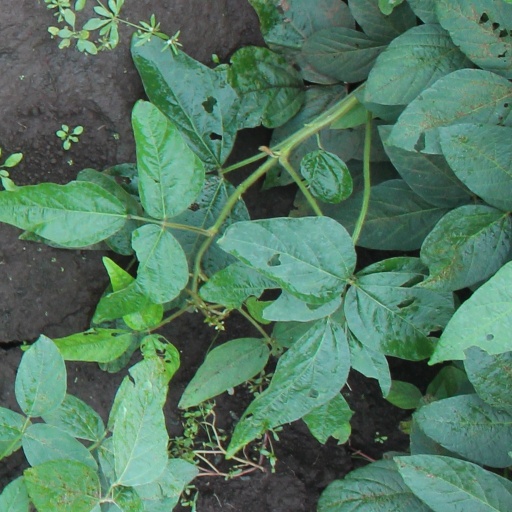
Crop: soybean